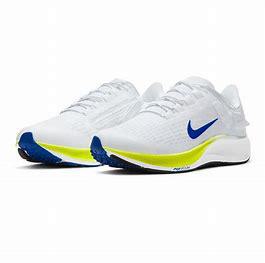
Brand: Nike
Model: Air Zoom Pegasus 37 Flyease